Kerala Panineeyam

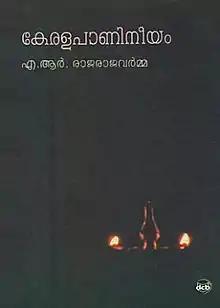

Keralapanineeyam (or Kerala Panineeyam, Keralapaniniyam) is a treatise on Malayalam grammar and rhetoric, written by A. R. Raja Raja Varma, grammarian, litterateur and one of the pioneers of Malayalam Language studies. The book was first published in 1896 and earned its author the sobriquet, "Kerala Panini", after the Sanskrit grammarian, Panini. It is considered to be an epoch making work on the growth and structure of Malayalam language.